Thierry Geoffroy

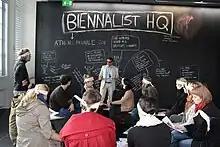
Thierry Geoffroy/Colonel at ZKM Museum with students from SHG in 2011

Thierry Geoffroy (born 1961), also known as Colonel, is a Danish-French artist, living in Copenhagen, Denmark. He is a Conceptual artist using a wide variety of media including video and installations, often collaborative with other artists.